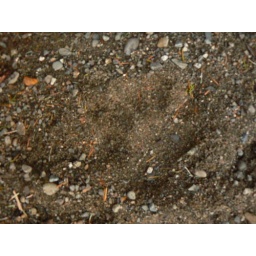
Frank spotted this bear paw print in the soft shale at one end of the new Stamp River trail bridge.